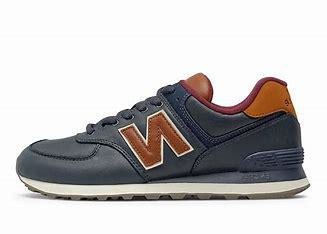
Brand: New
Model: Balance New Balance 574